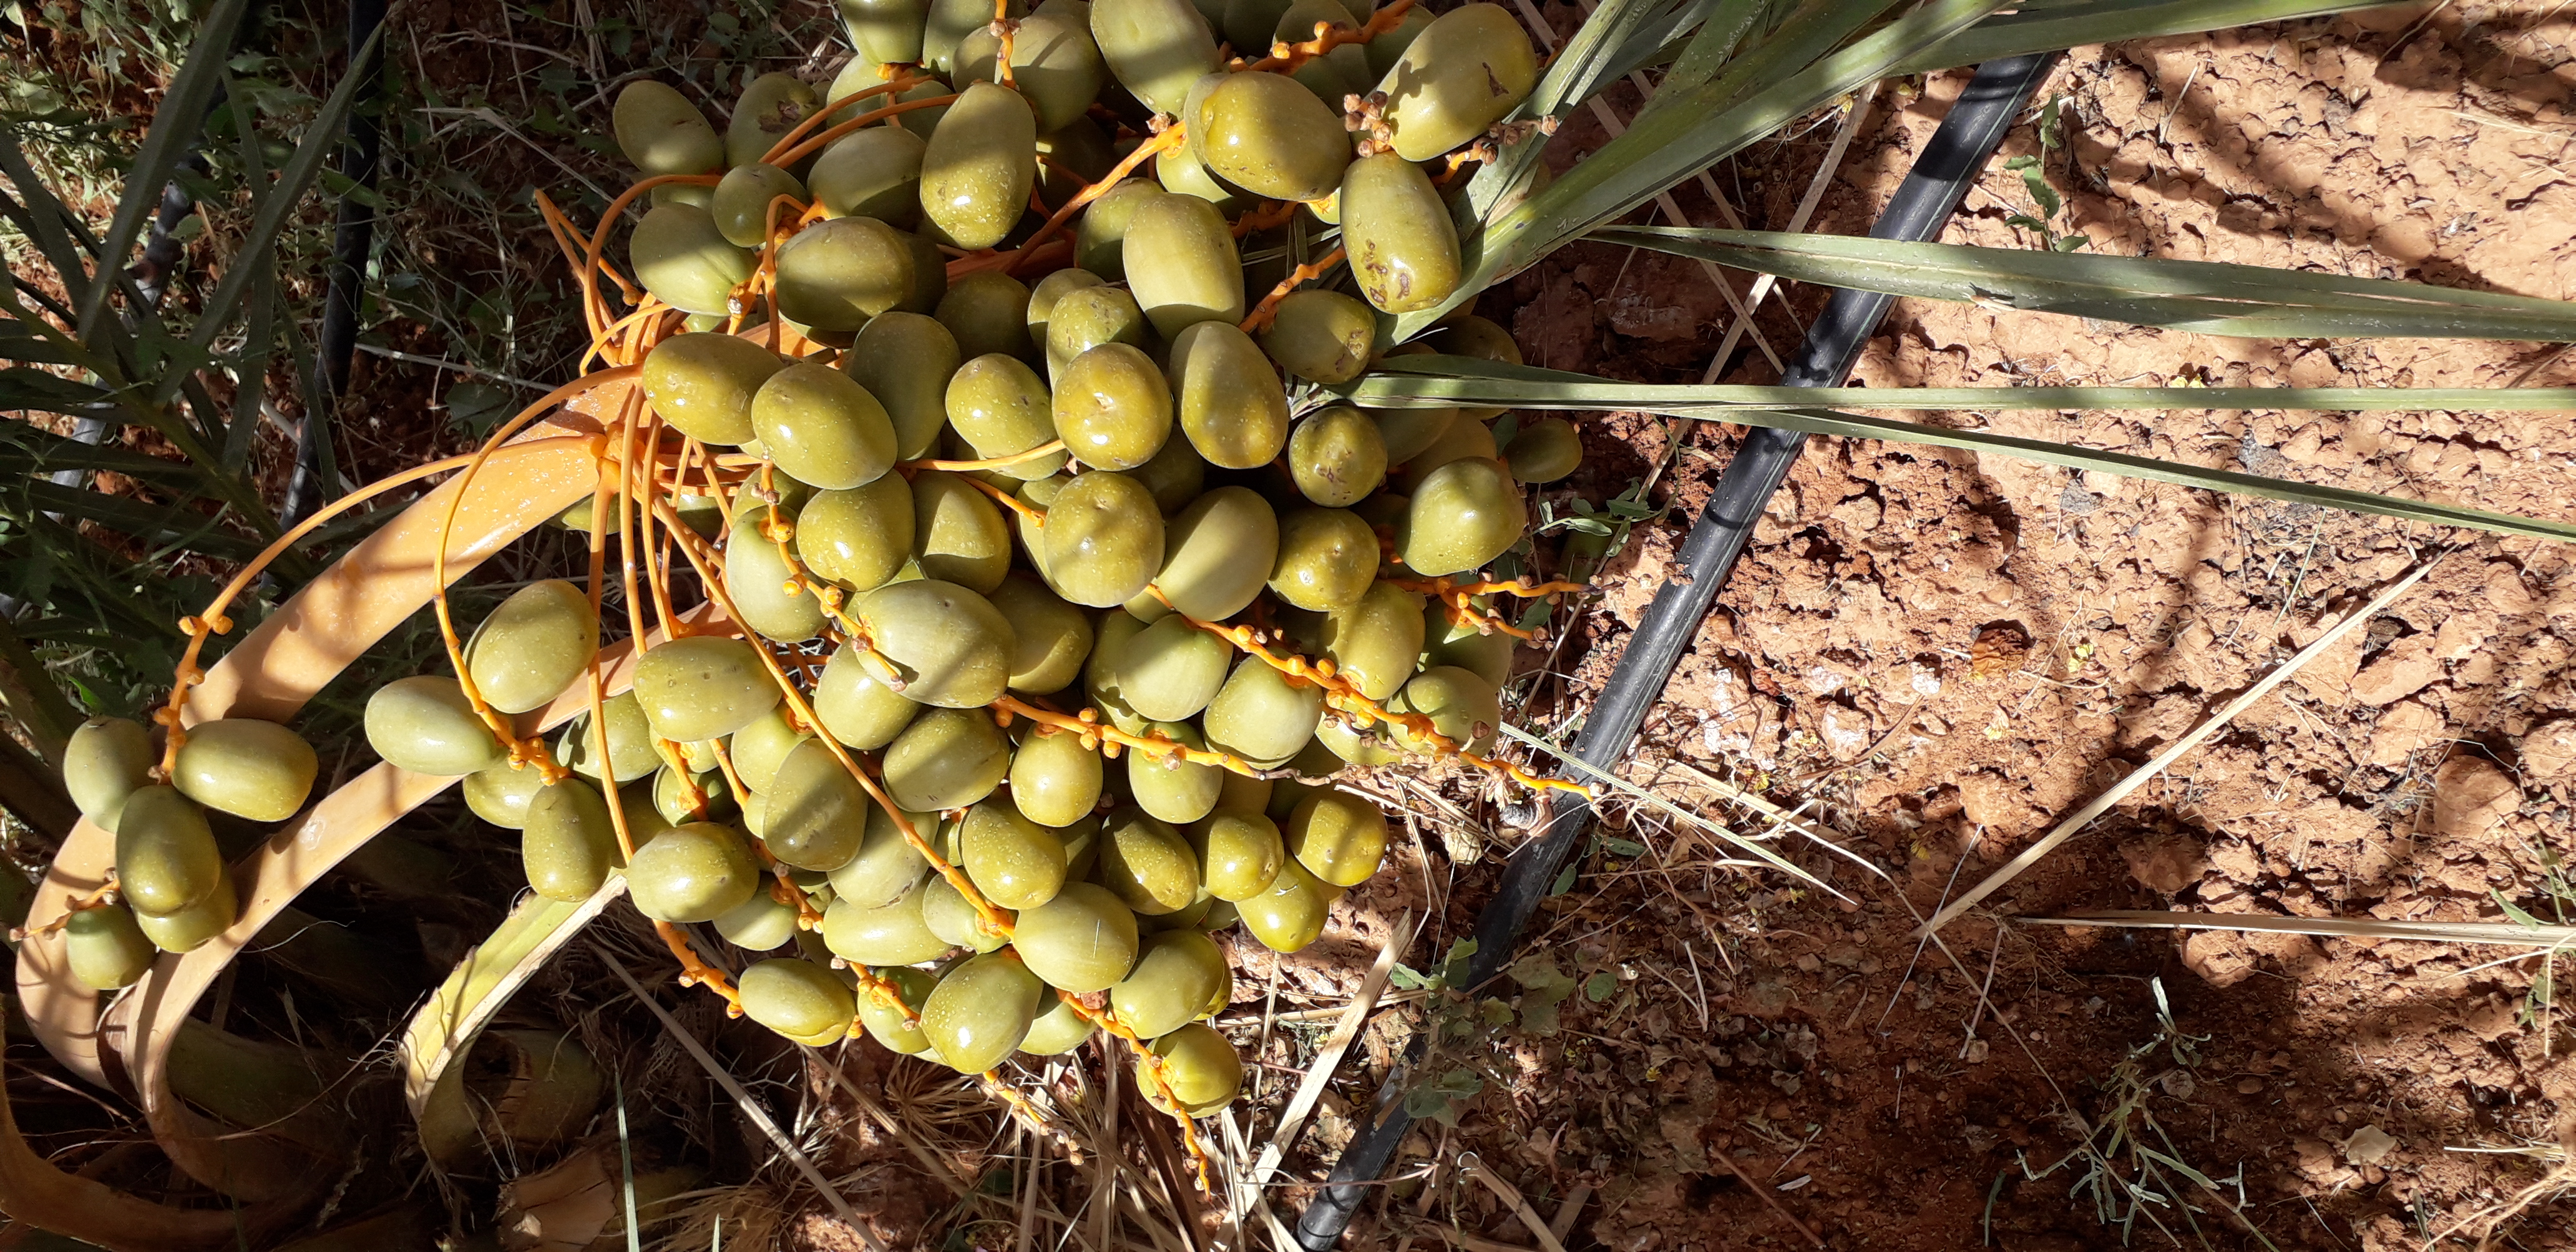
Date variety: Boufagous